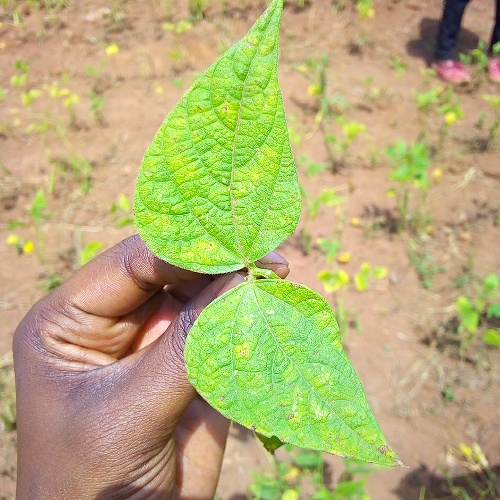
Leaf condition: bean_rust